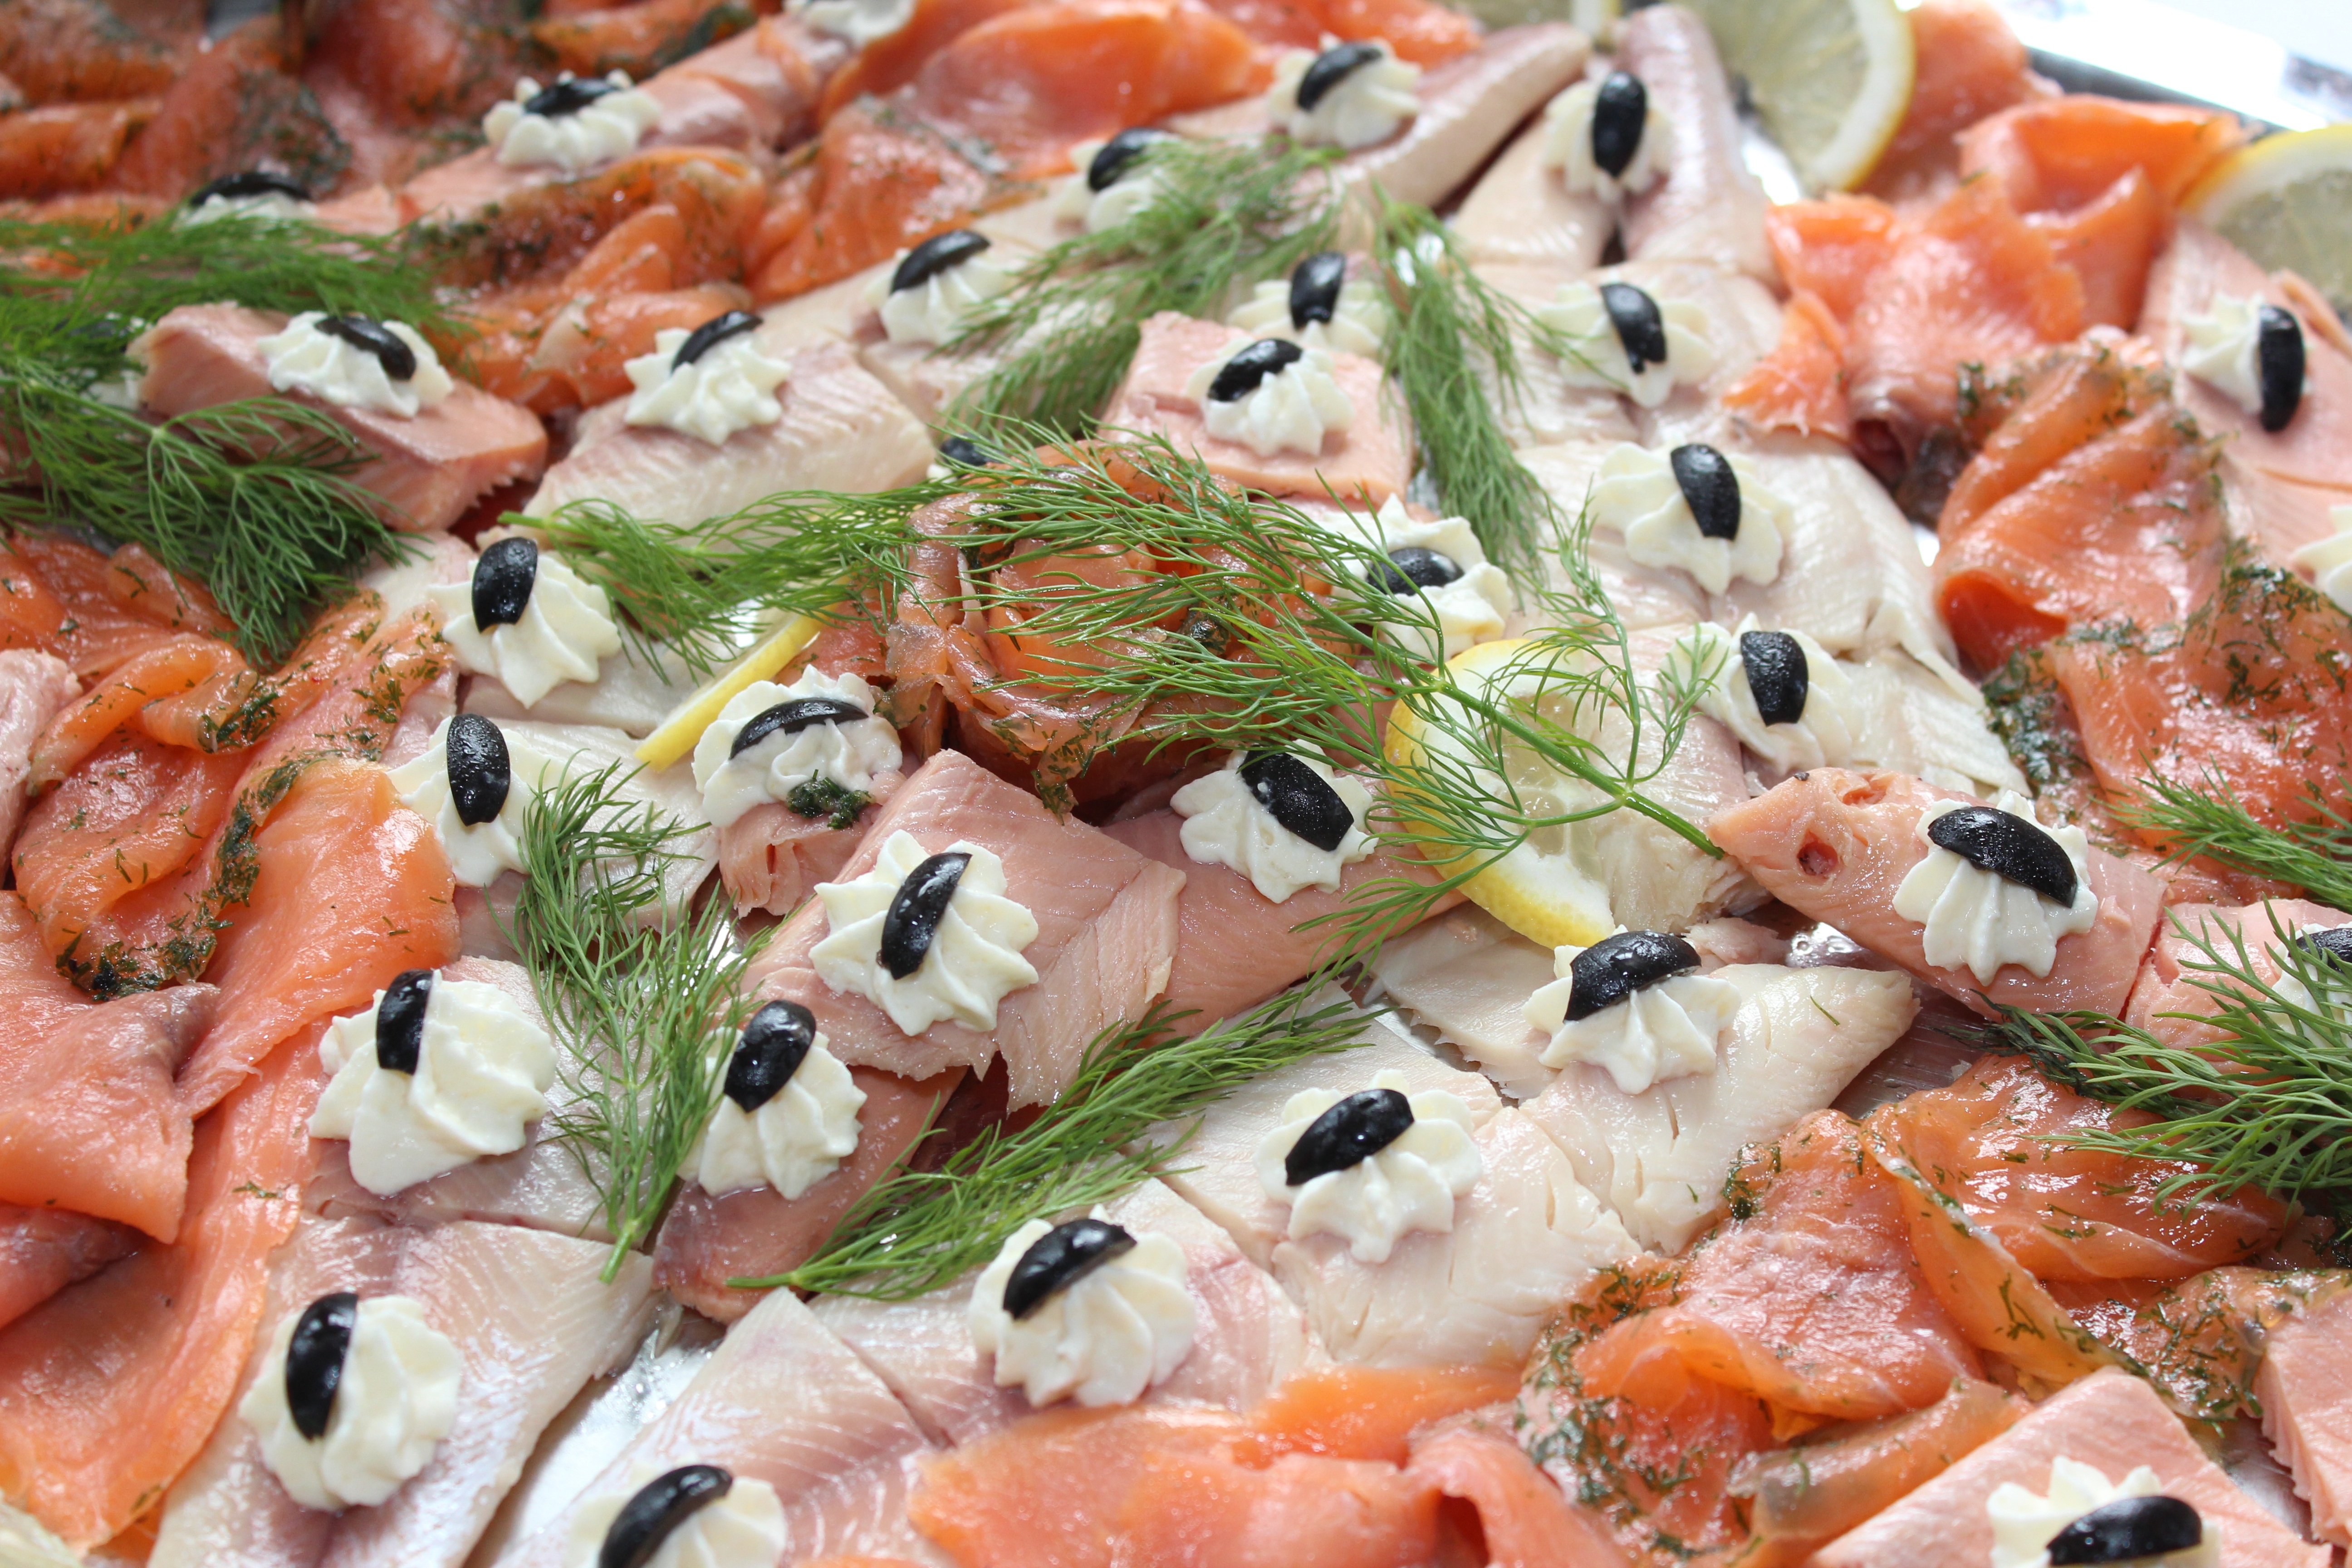
dish, food, seafood, fish, cuisine, buffet, starter, hors d oeuvre, cold buffet, fish plate, cold appetizer, smoked salmon